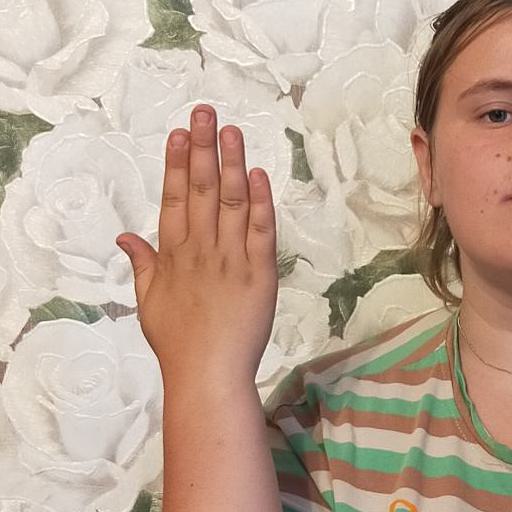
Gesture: stop_inverted